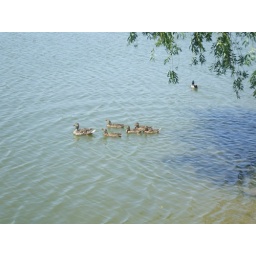
ducks are swimming in a lake